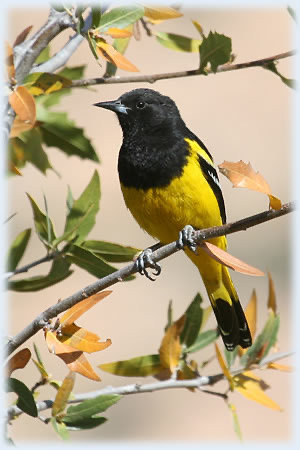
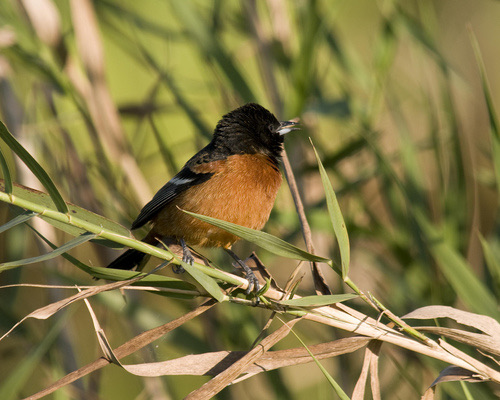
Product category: misc
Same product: yes